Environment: real
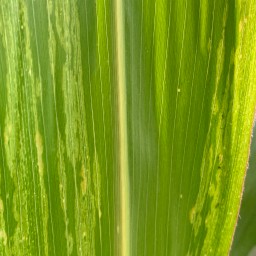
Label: lethal_necrosis